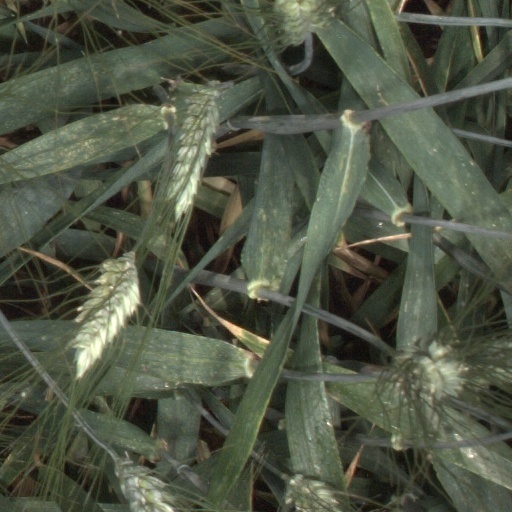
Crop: wheat